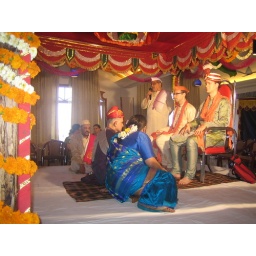
David &amp;amp; Will sitting in chairs, Subhash &amp;amp; Raja sitting on ground